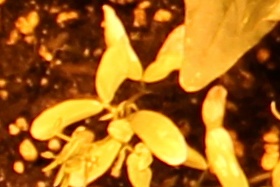
Label: Lentil